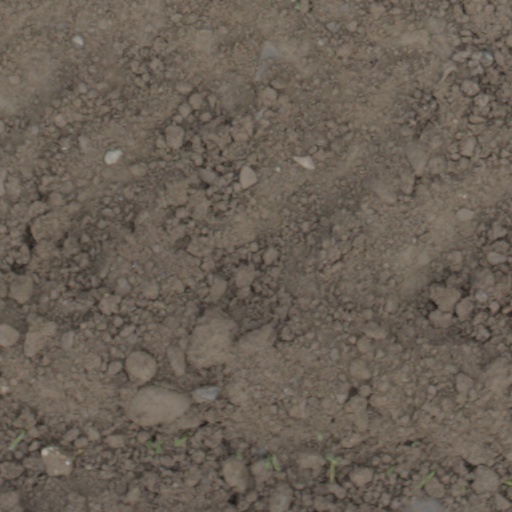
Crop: wheat